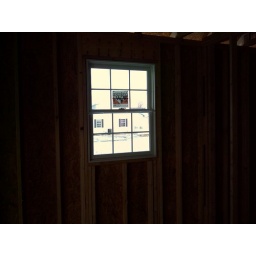
window above the kitchen sink